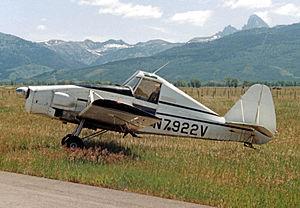
L'Intermountain CallAir A-9 est un avion agricole monoplace.